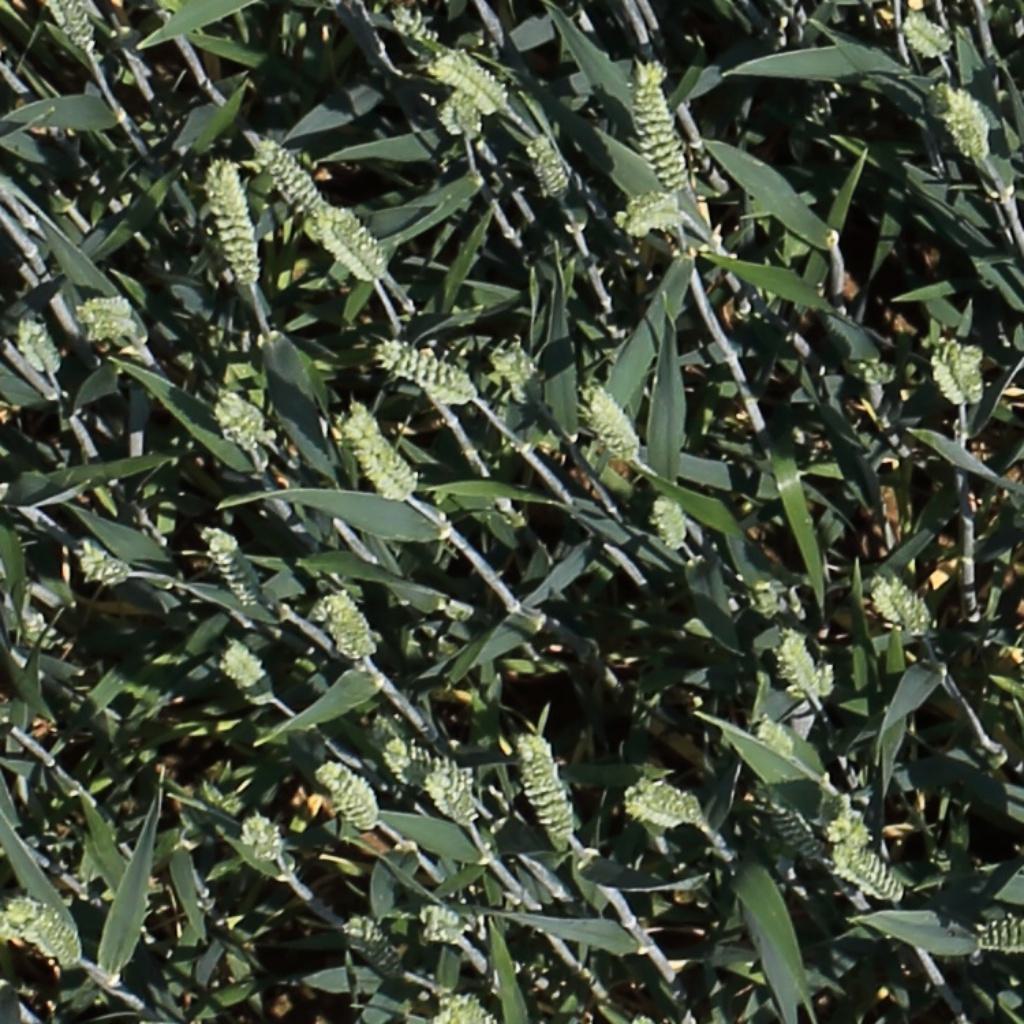
Country: Switzerland
Location: Usask
Wheat development stage: Filling